MELD-Plus

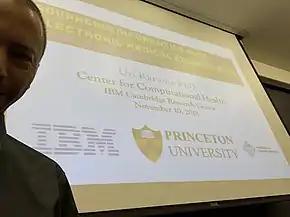
Uri Kartoun presenting MELD-Plus at Princeton University, November 2018

MELD-Plus is a risk score to assess severity of chronic liver disease that was resulted from a collaboration between Massachusetts General Hospital and IBM. The score includes nine variables as effective predictors for 90-day mortality after a discharge from a cirrhosis-related admission. The variables include all Model for End-Stage Liver Disease (MELD)'s components, as well as sodium, albumin, total cholesterol, white blood cell count, age, and length of stay.